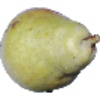
Label: pear_williams